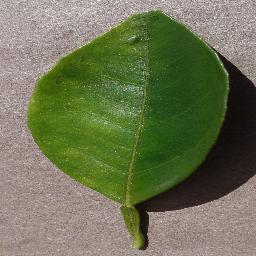
Label: Orange___Haunglongbing_(Citrus_greening)